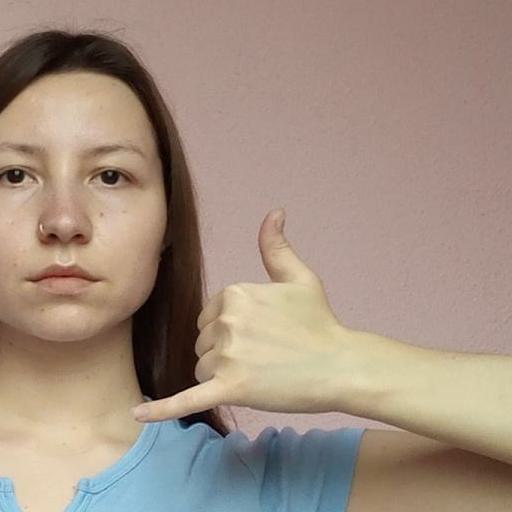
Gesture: call